Waterfall

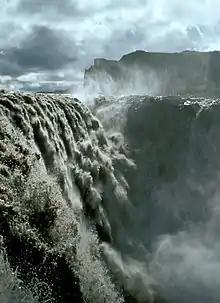
The Dettifoss in Iceland on 31 July 1972

A waterfall is any point in a river or stream where water flows over a vertical drop or a series of steep drops. Waterfalls also occur where meltwater drops over the edge